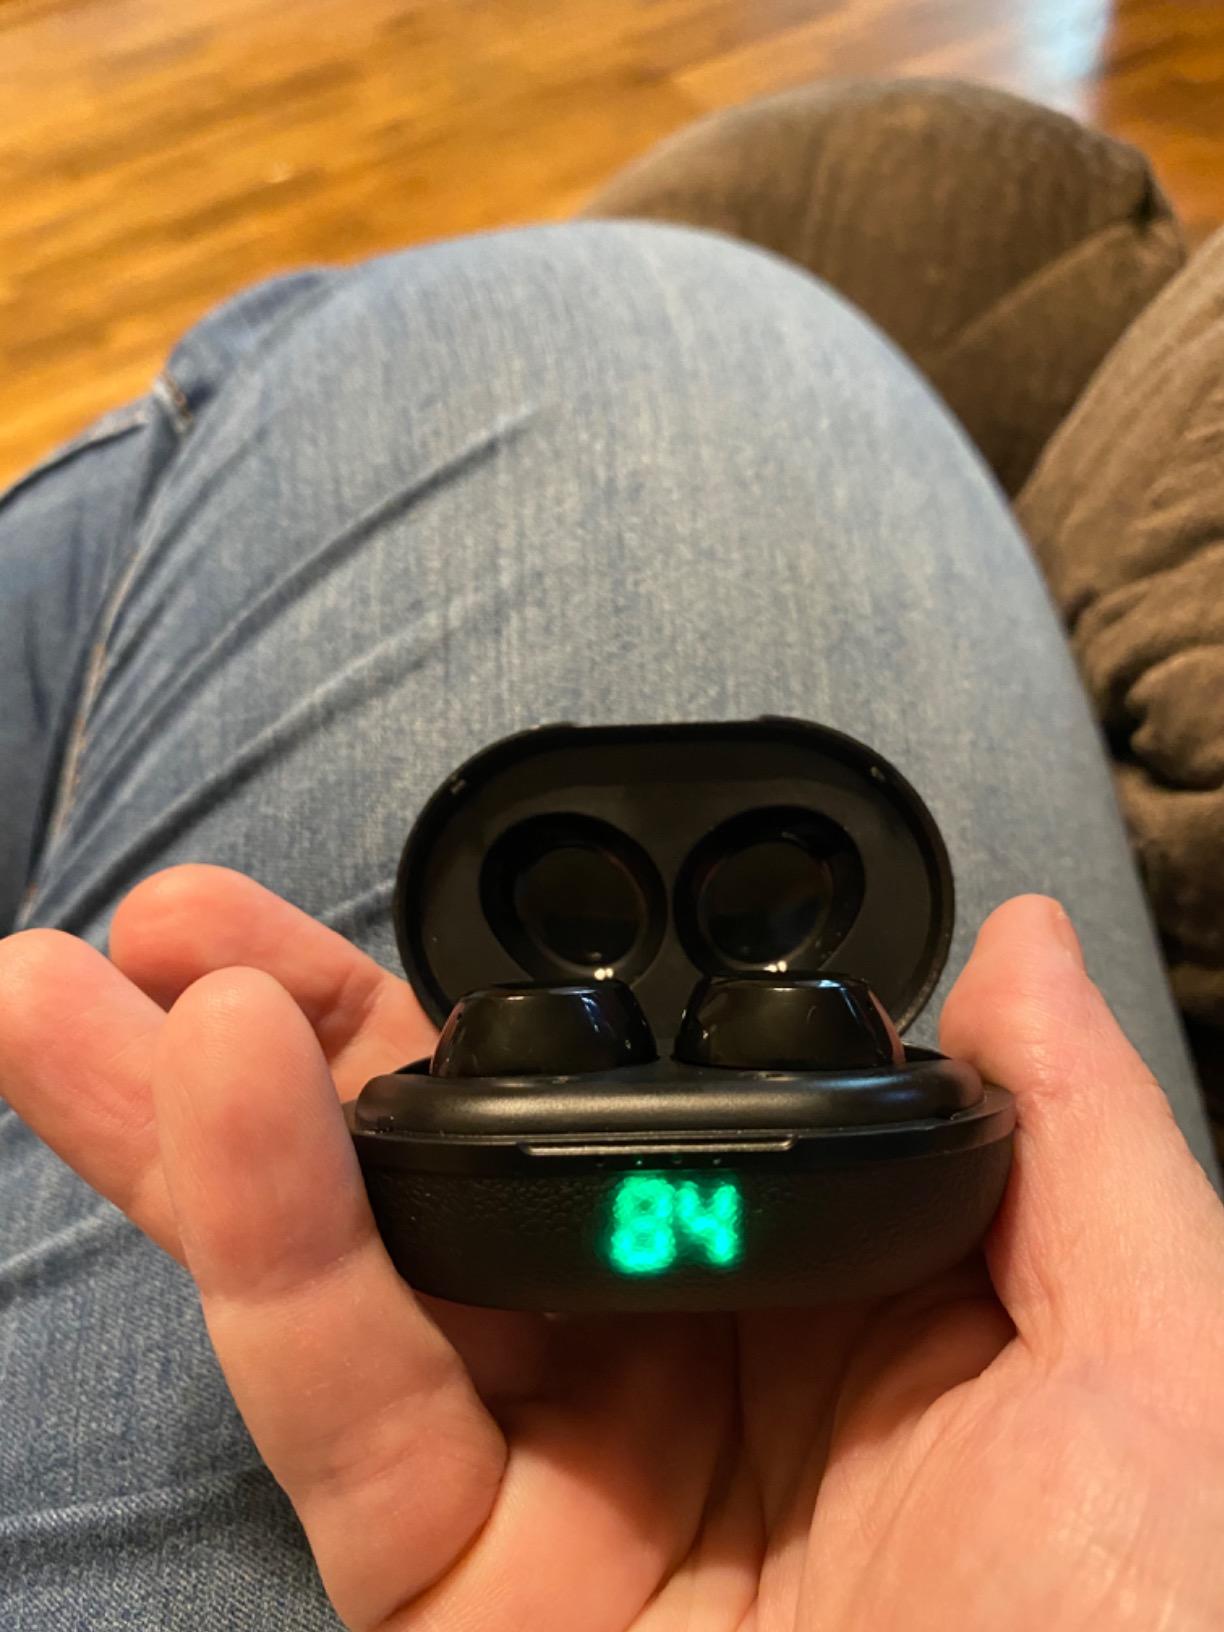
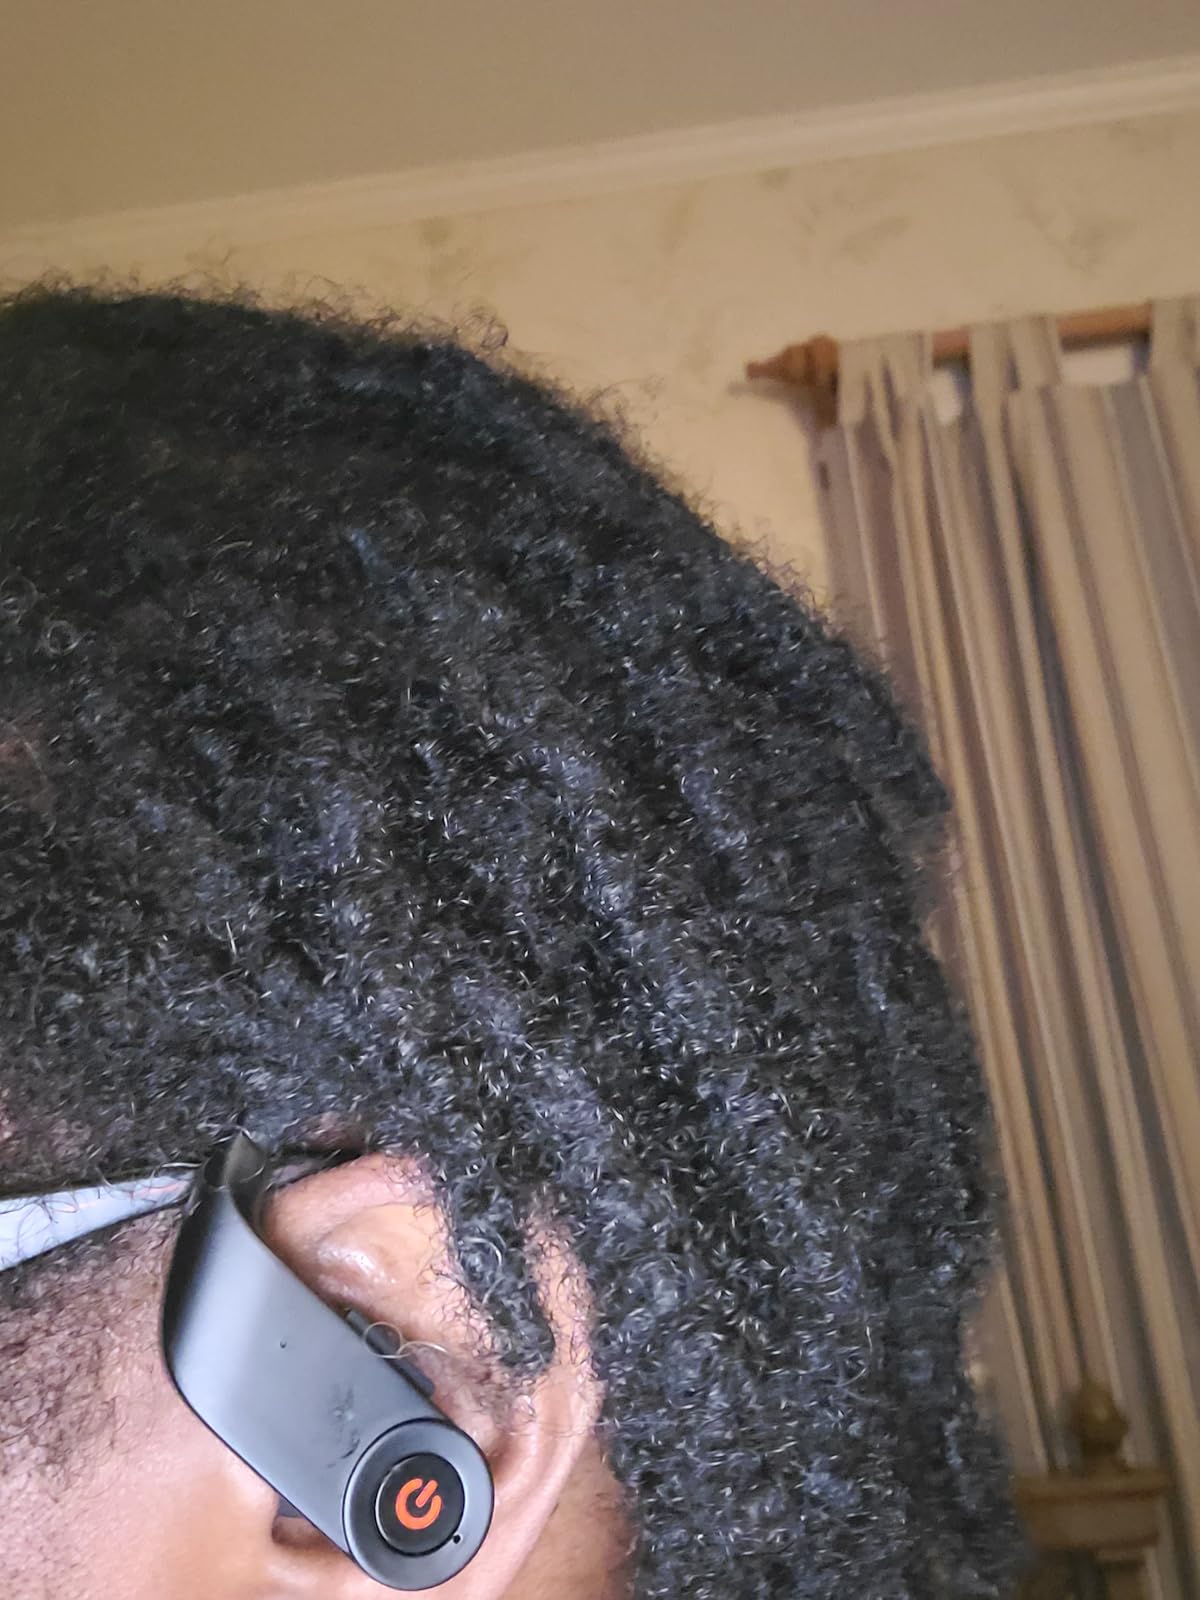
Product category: earbuds
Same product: no